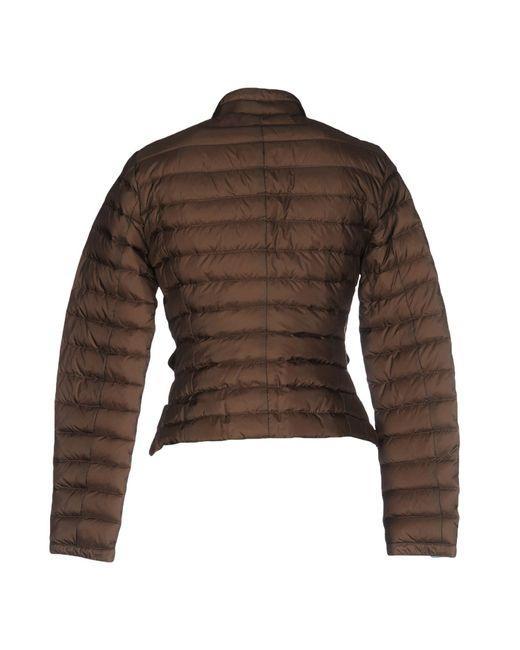
Puff Design braune Winterjacke für Damen